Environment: lab
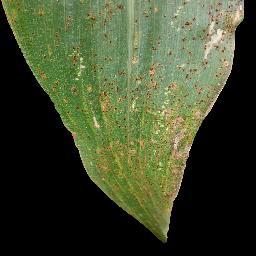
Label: common_rust